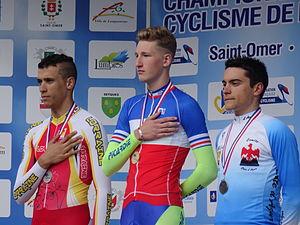
Reportage photographique réalisé le jeudi 21 août à l'occasion des Championnats de France de cyclisme sur route 2014 à Saint-Omer, Pas-de-Calais, Nord-Pas-de-Calais, France. La série A concerne le championnat de France du contre-la-montre juniors hommes, la série B le championnat de France du contre-la-montre espoirs hommes, la série C la remise des prix aux juniors hommes et la série D la remise des prix aux espoirs hommes. Depicted people&#58
Rayane Bouhanni, né le 24 février 1996 à Épinal, est un coureur cycliste français des années 2010. Il est le frère cadet du champion de France 2012, Nacer Bouhanni.
Les championnats de France de cyclisme sur route 2014 se déroulent à :
Corentin Ermenault, né le 27 janvier 1996 à Amiens, est un coureur cycliste français, membre de l'AVC Aix-en-Provence. Il pratique le cyclisme sur route et sur piste. Il est notamment double champion d'Europe de poursuite individuelle et de poursuite par équipes.